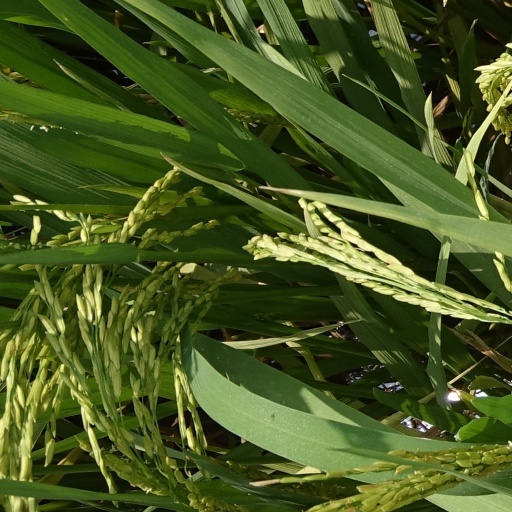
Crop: rice